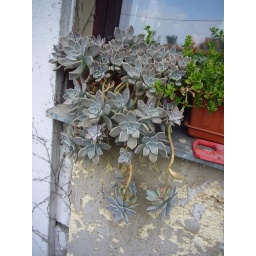
lots of more or less exotic plants and flowers in my friend's garden and around the house.